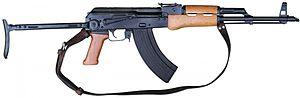
L'AK-63 est une variante hongroise du fusil d'assaut AKM tout comme l'AMD-65. Elle remplaça l'AKM-63 à partir de 1977.